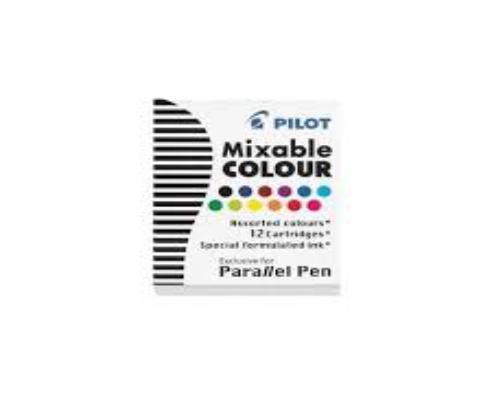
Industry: Necessities